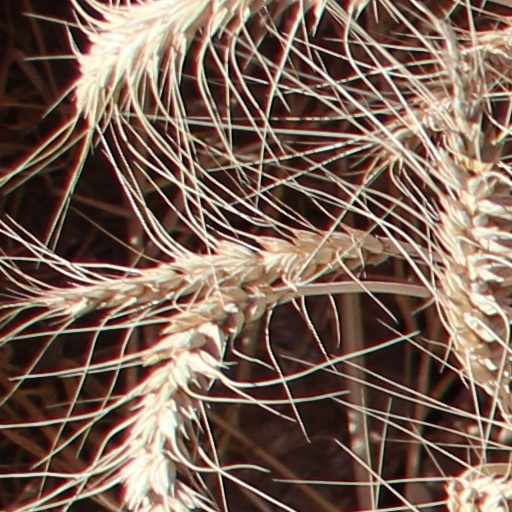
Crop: wheat